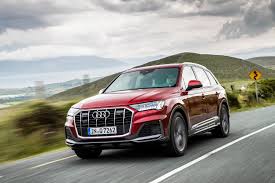
Label: noambulance